Rockstar Games

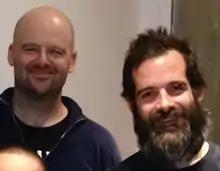
Brothers Dan Houser (left) and Sam Houser (right) are two of the co-founders of Rockstar Games. Dan left the company in 2020; Sam is the president.

On March 12, 1998, Take-Two Interactive announced its acquisition of the assets of dormant British video game publisher BMG Interactive from BMG Entertainment (a unit of Bertelsmann). In exchange, Take-Two was to issue 1.85 million shares (around 16%) of its common stock to BMG Entertainment. Through this acquisition, Take-Two obtained several of BMG Interactive's former intellectual properties, including DMA Design's "Grand Theft Auto" and "Space Station Silicon Valley". The deal was announced to have closed on March 25. Three BMG Interactive executives—Dan Houser, Sam Houser, and Jamie King—as well as Gary Foreman of BMG Interactive and Terry Donovan of BMG Entertainment's Arista Records record label, subsequently moved to New York City to work for Take-Two Interactive. In a restructuring announced that April, Sam Houser was appointed as Take-Two's "vice president of worldwide product development". In December 1998, the Houser brothers, Donovan and King established Rockstar Games as the "high-end" publishing label of Take-Two. The formation was formally announced on January 22, 1999.